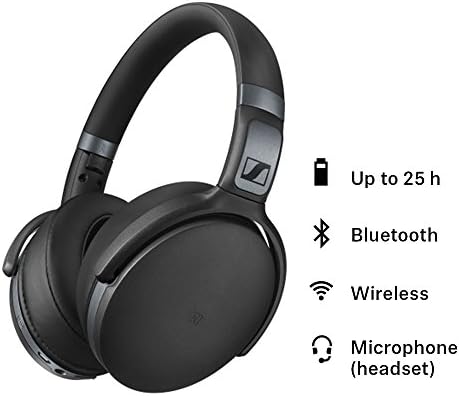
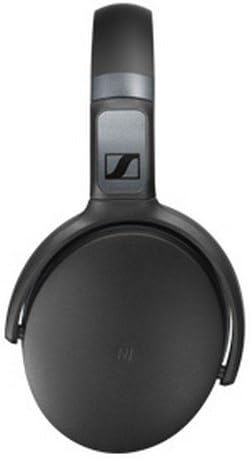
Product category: headphones
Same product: yes